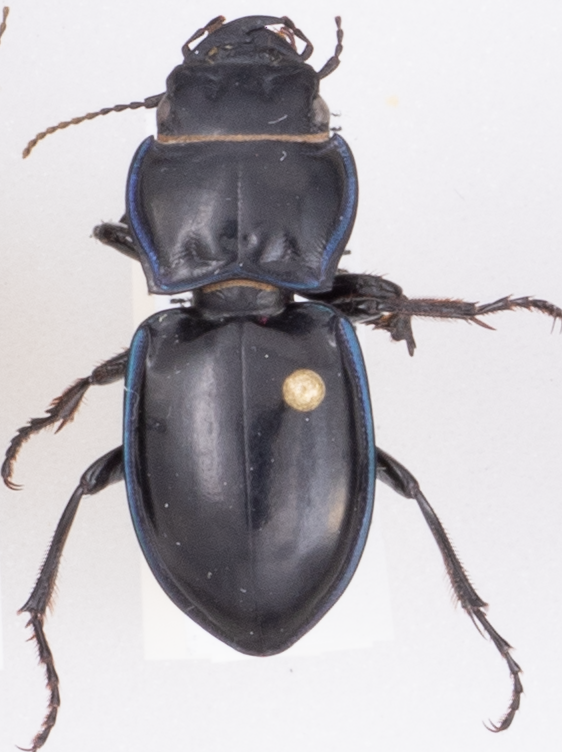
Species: Pasimachus elongatus
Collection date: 2020-07-01
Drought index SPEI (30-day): -1.444
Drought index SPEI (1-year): -1.172
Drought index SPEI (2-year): -0.288